Changhe Aircraft Industries Corporation

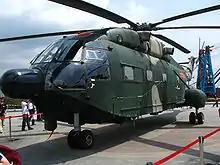
Changhe Z-8

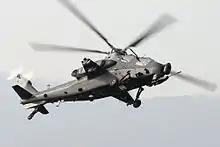
A Changhe Z-10 at 2012 Zhuhai Airshow

The company was established in 1969 as a state enterprise and now as a contractor to the People's Liberation Army.